Dartmoor

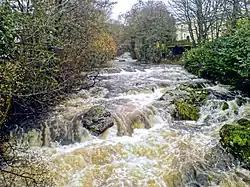
River Erme at Ivybridge

The high ground of Dartmoor forms the catchment area for many of Devon's rivers. As well as shaping the landscape, these have traditionally provided a source of power for moor industries such as tin mining and quarrying.